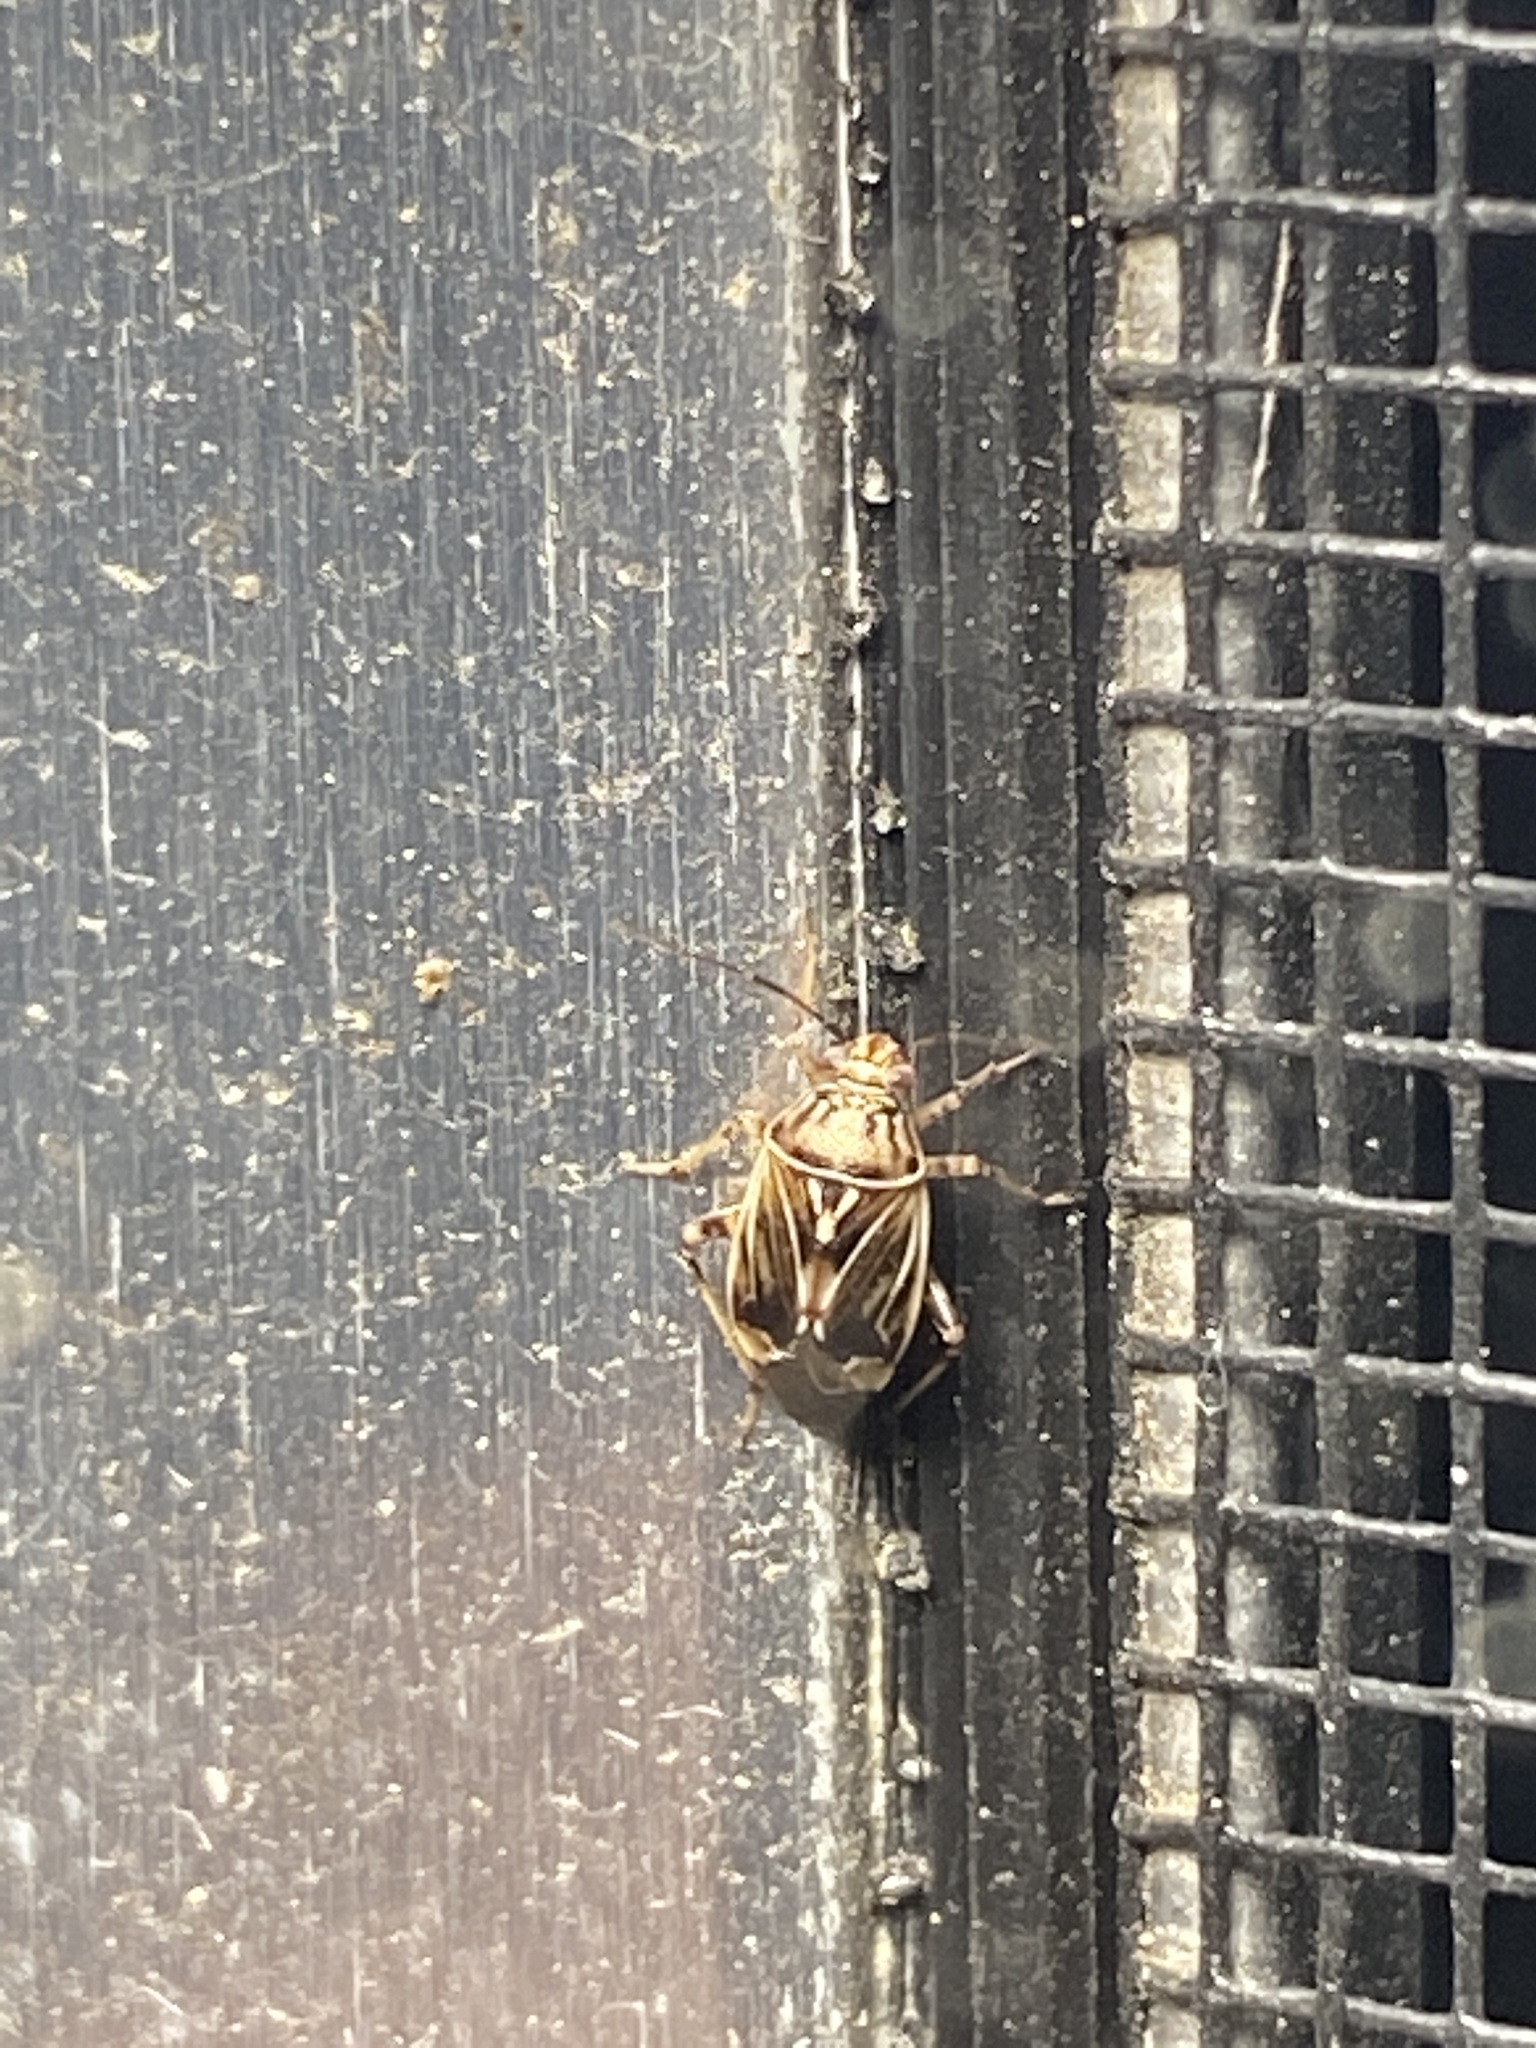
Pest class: lygus_bug